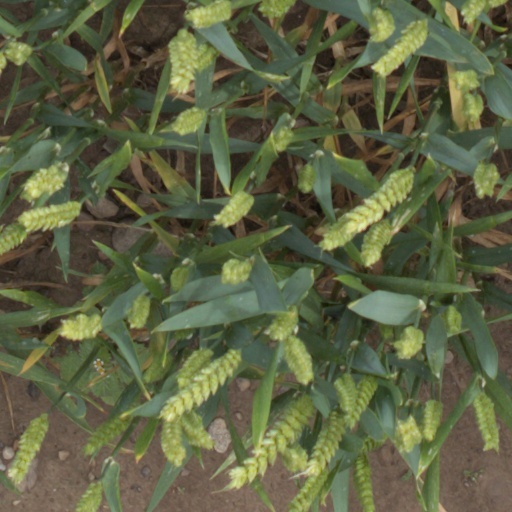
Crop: wheat